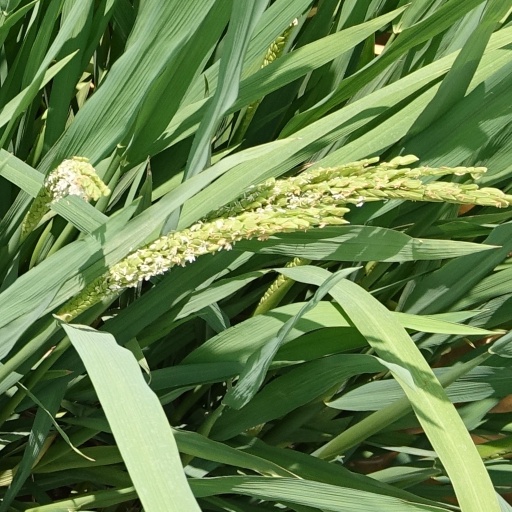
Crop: rice